Elisha W. Keyes

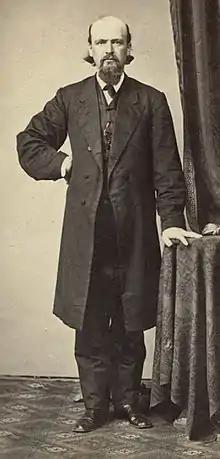
Elisha W. Keyes, c. 1865

Exposed to the heady politics of the state capital, Keyes joined the Whig Party. In 1851 he was a strong campaigner for Leonard J. Farwell for governor. After Farwell's victory Keyes had hoped to be hired as the governor's private secretary, but was not successful. He reasoned that there were many poor "scalawags like myself" seeking a state job.